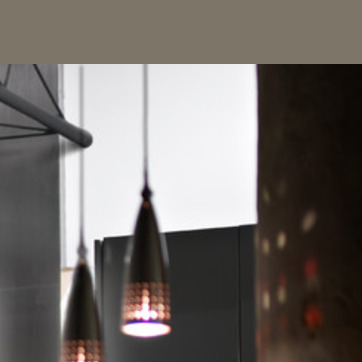
Material: painted